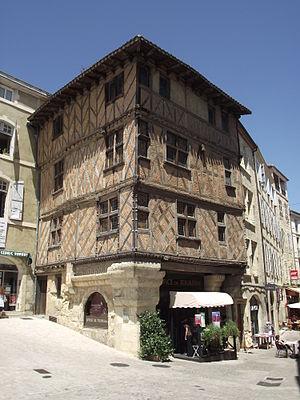
Office du Tourisme d'Auch (Gers, France)
Ce tableau présente la liste de tous les monuments historiques classés ou inscrits dans la ville d'Auch, Gers, en France.
Auch est une commune française située dans le département du Gers, en région Occitanie. Préfecture du département, chef-lieu d'arrondissement et bureau centralisateur de ses trois cantons, elle est aussi le siège de la communauté d'agglomération Grand Auch Cœur de Gascogne et la ville principale de l'aire urbaine d'Auch et de son unité urbaine.
La maison Fedel est un édifice situé dans la ville d'Auch, dans l'Occitanie dans le Gers.